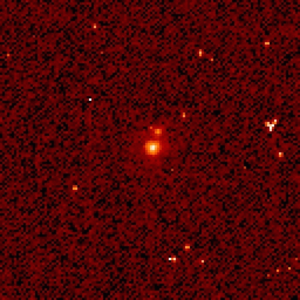
(47171) Lempo, nommé provisoirement (47171) 1999 TC₃₆, est un objet transneptunien. Découvert en 1999 par Eric P. Rubenstein et Louis-Gregory Strolger, il s'agit d'un plutino, un objet en résonance 3:2 avec Neptune.